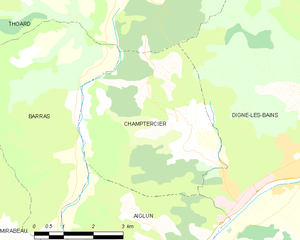
Carte des communes françaises: Champtercier
Champtercier est une commune française, située dans le département des Alpes-de-Haute-Provence en région Provence-Alpes-Côte d'Azur.